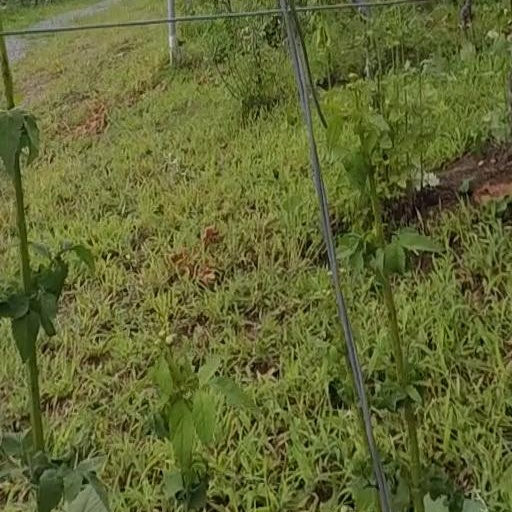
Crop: grape